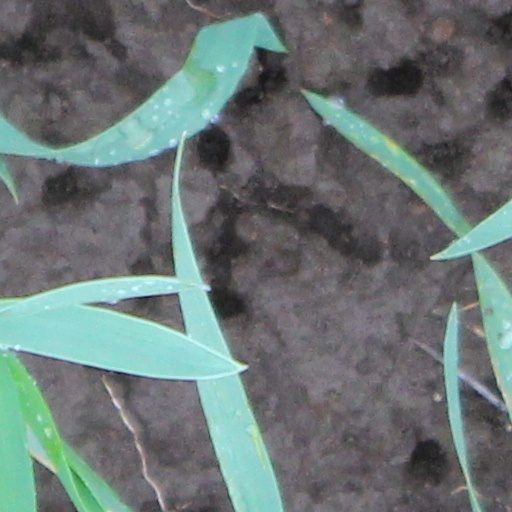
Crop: wheat